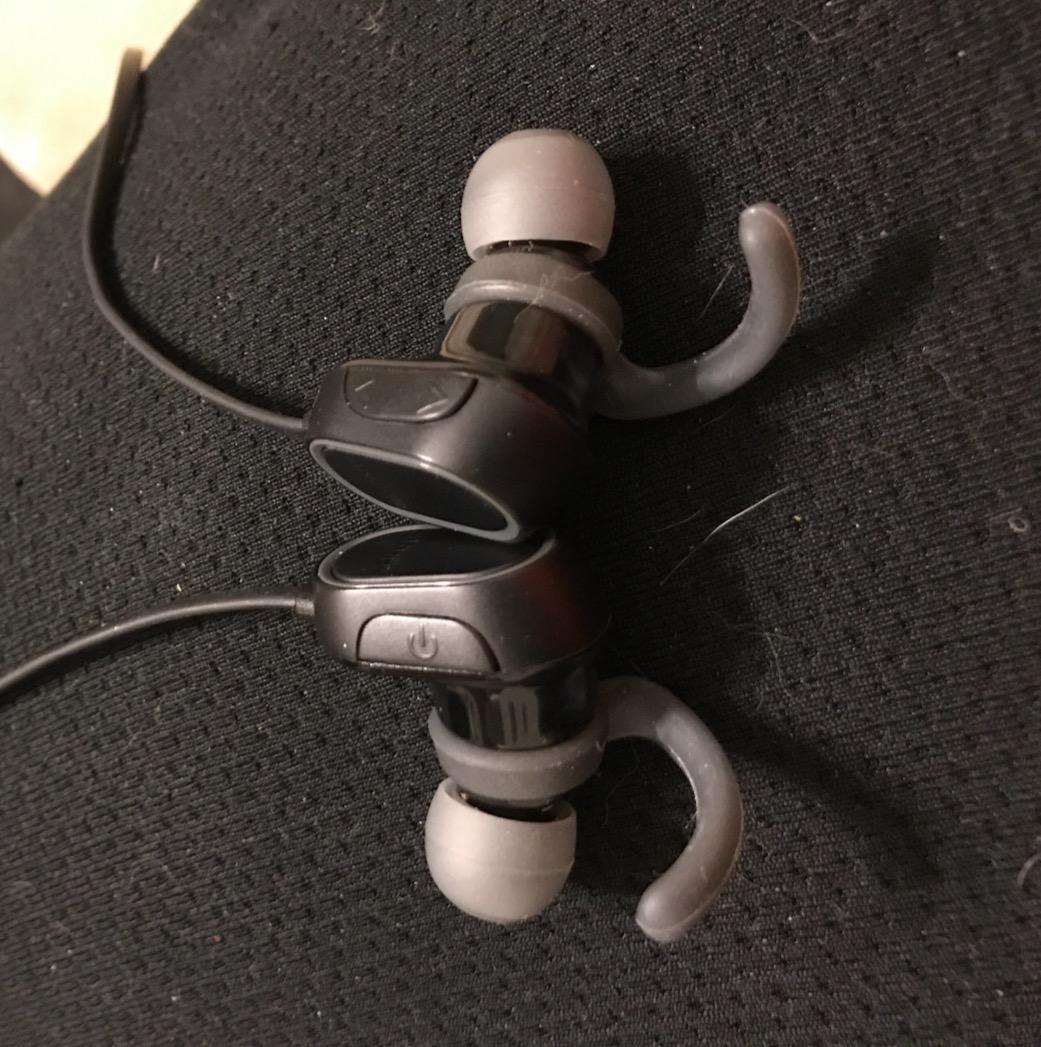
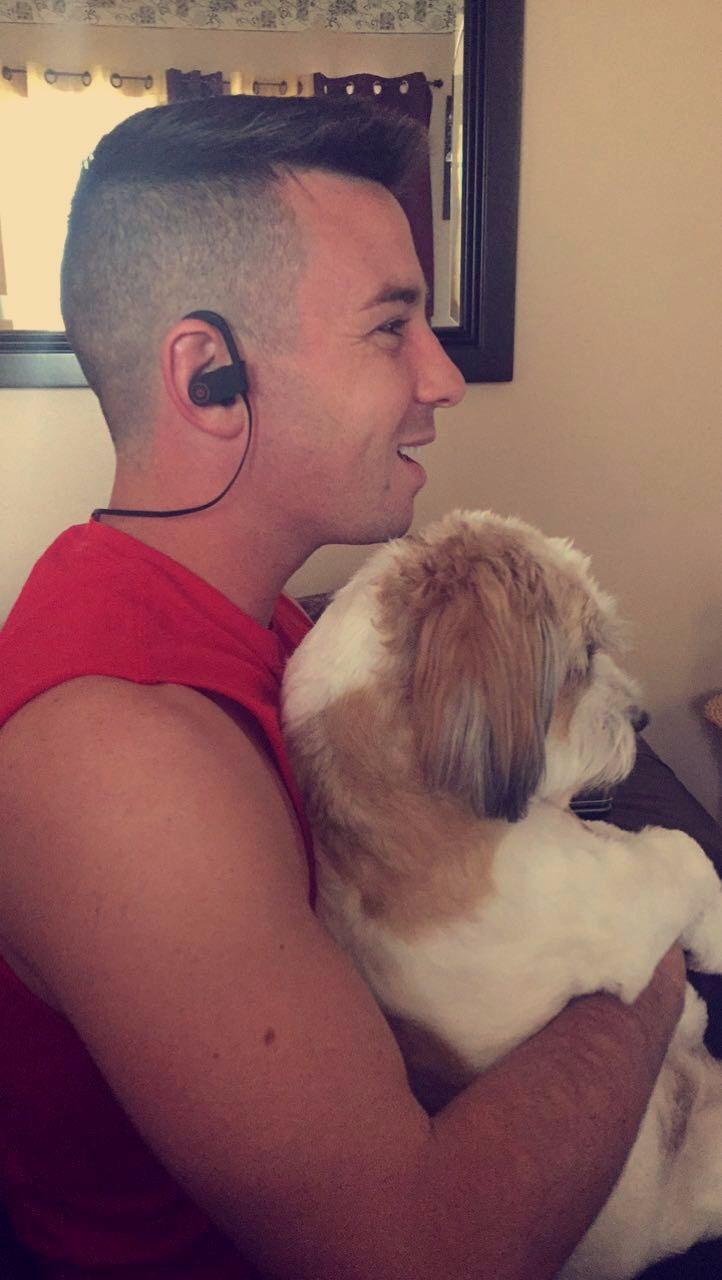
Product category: headphones
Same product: no